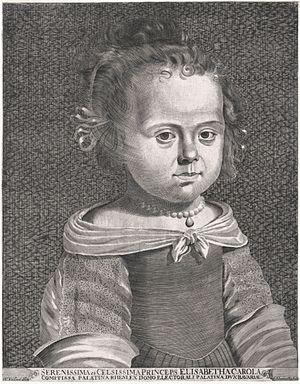
La princesse Élisabeth-Charlotte du Palatinat, comtesse de Simmern, née le 27 mai 1652 au château de Heidelberg et morte le 8 décembre 1722 au château de Saint-Cloud, est une princesse palatine, fille du comte-électeur Charles Iᵉʳ Louis et de la princesse Charlotte de Hesse-Cassel.